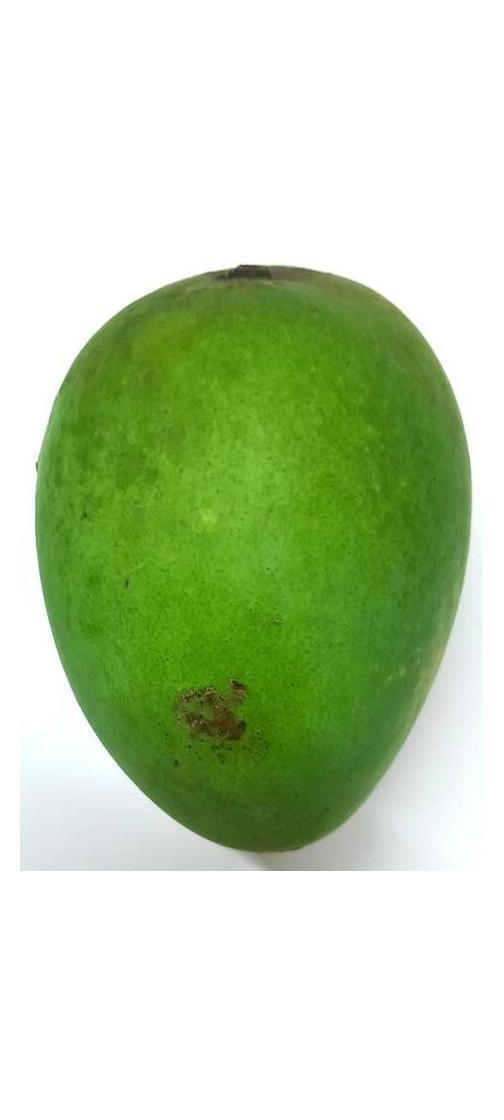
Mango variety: Harivanga